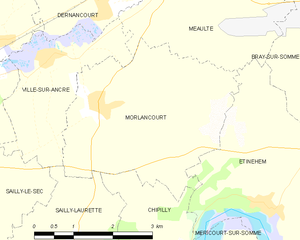
Carte des communes françaises Morlancourt